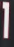
Number: 1